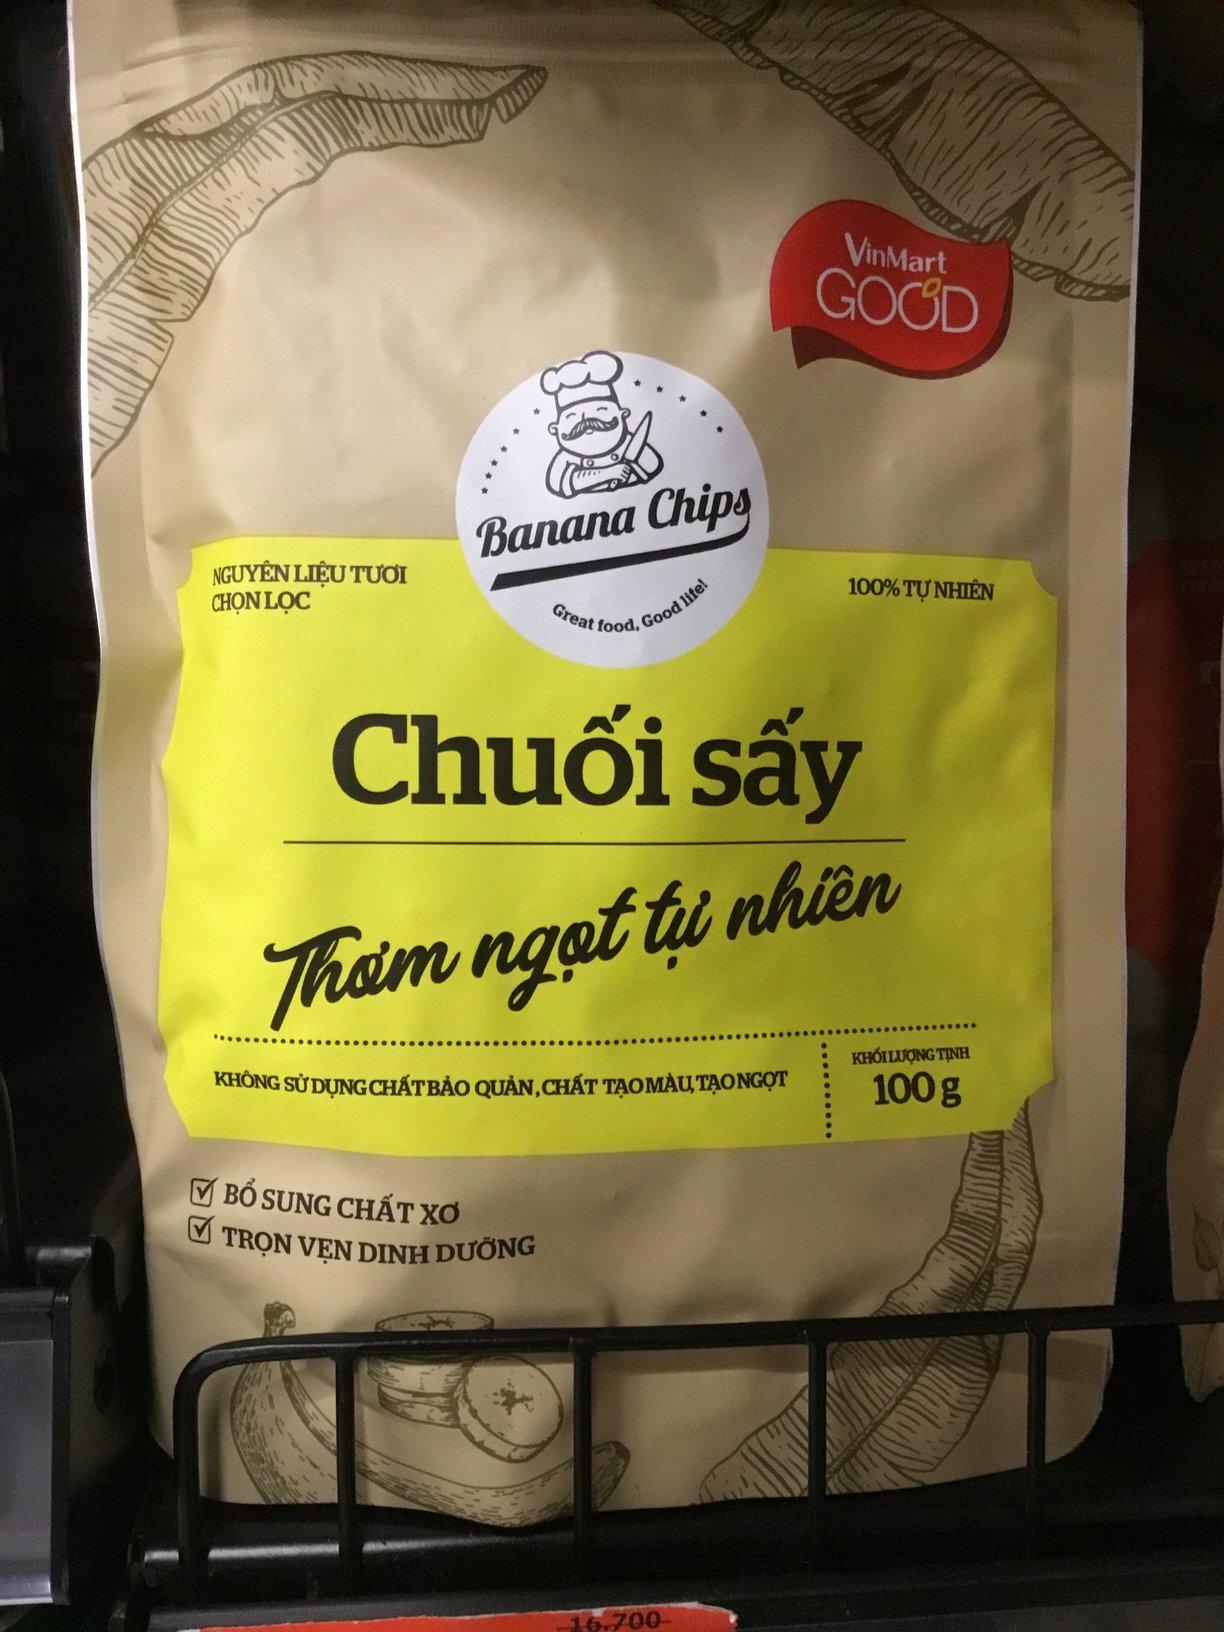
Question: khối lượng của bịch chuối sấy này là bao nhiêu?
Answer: khối lượng của bịch chuối sấy này là 100 g